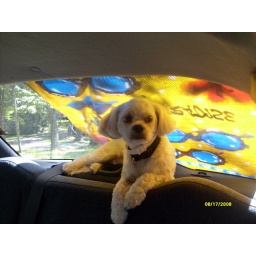
sitting in the back window of the car